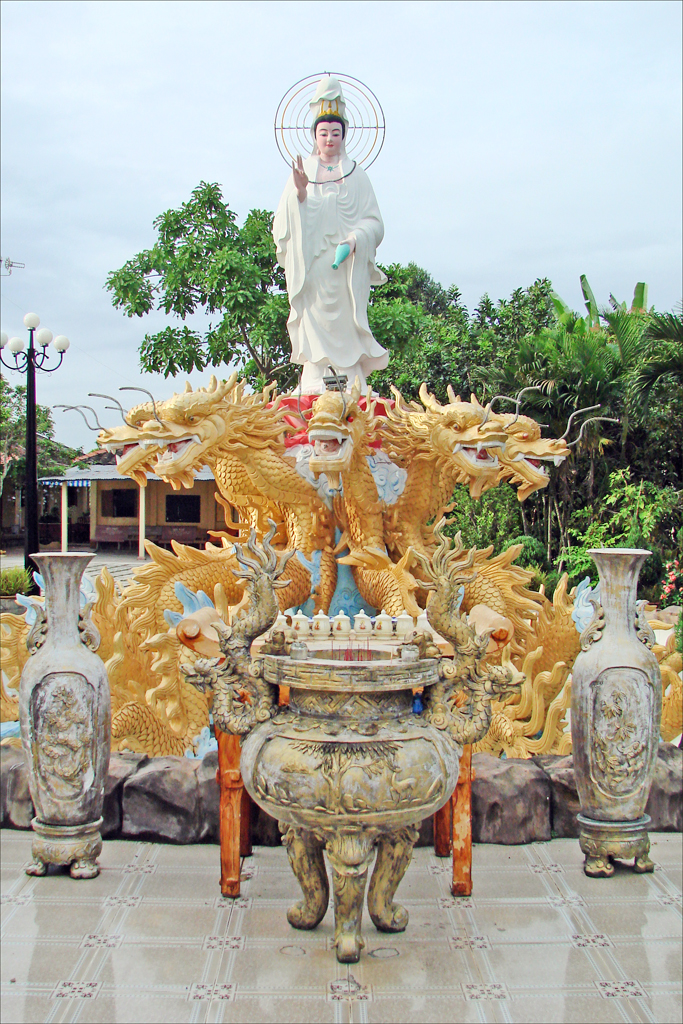
user: text: Bức tượng lớn màu trắng trong hình có màu gì?
assistant: text: Trắng

user: text: Có bao nhiêu con rồng vàng được chạm khắc rõ ràng trên bệ đỡ bức tượng?
assistant: text: Năm

user: text: Bức tượng lớn màu trắng trong hình mô tả vị Bồ Tát nào?
assistant: text: Bức tượng lớn màu trắng trong hình mô tả Quán Thế Âm (Quan Âm Bồ Tát), vị Bồ Tát tượng trưng cho lòng từ bi và sự cứu khổ cứu nạn trong Phật giáo.

user: text: Các vật phẩm như lư hương và tượng rồng trong hình thường được sử dụng trong hoạt động tín ngưỡng nào ở Việt Nam?
assistant: text: Các vật phẩm như lư hương và tượng rồng tại chùa Tiên Châu thường được sử dụng trong hoạt động tín ngưỡng thờ cúng tại các chùa, đền, miếu, đặc biệt là vào các dịp lễ lớn như Vía Quán Thế Âm.

user: text: Các con rồng vàng và bức tượng Quán Thế Âm trong hình tượng trưng cho những giá trị nào trong văn hóa tâm linh Á Đông?
assistant: text: Các con rồng vàng tượng trưng cho sức mạnh, quyền uy và sự thịnh vượng. Bồ Tát Quán Thế Âm tượng trưng cho lòng từ bi, sự cứu rỗi và bình an, là những giá trị tâm linh cốt lõi tại các địa điểm thờ tự như chùa Tiên Châu.